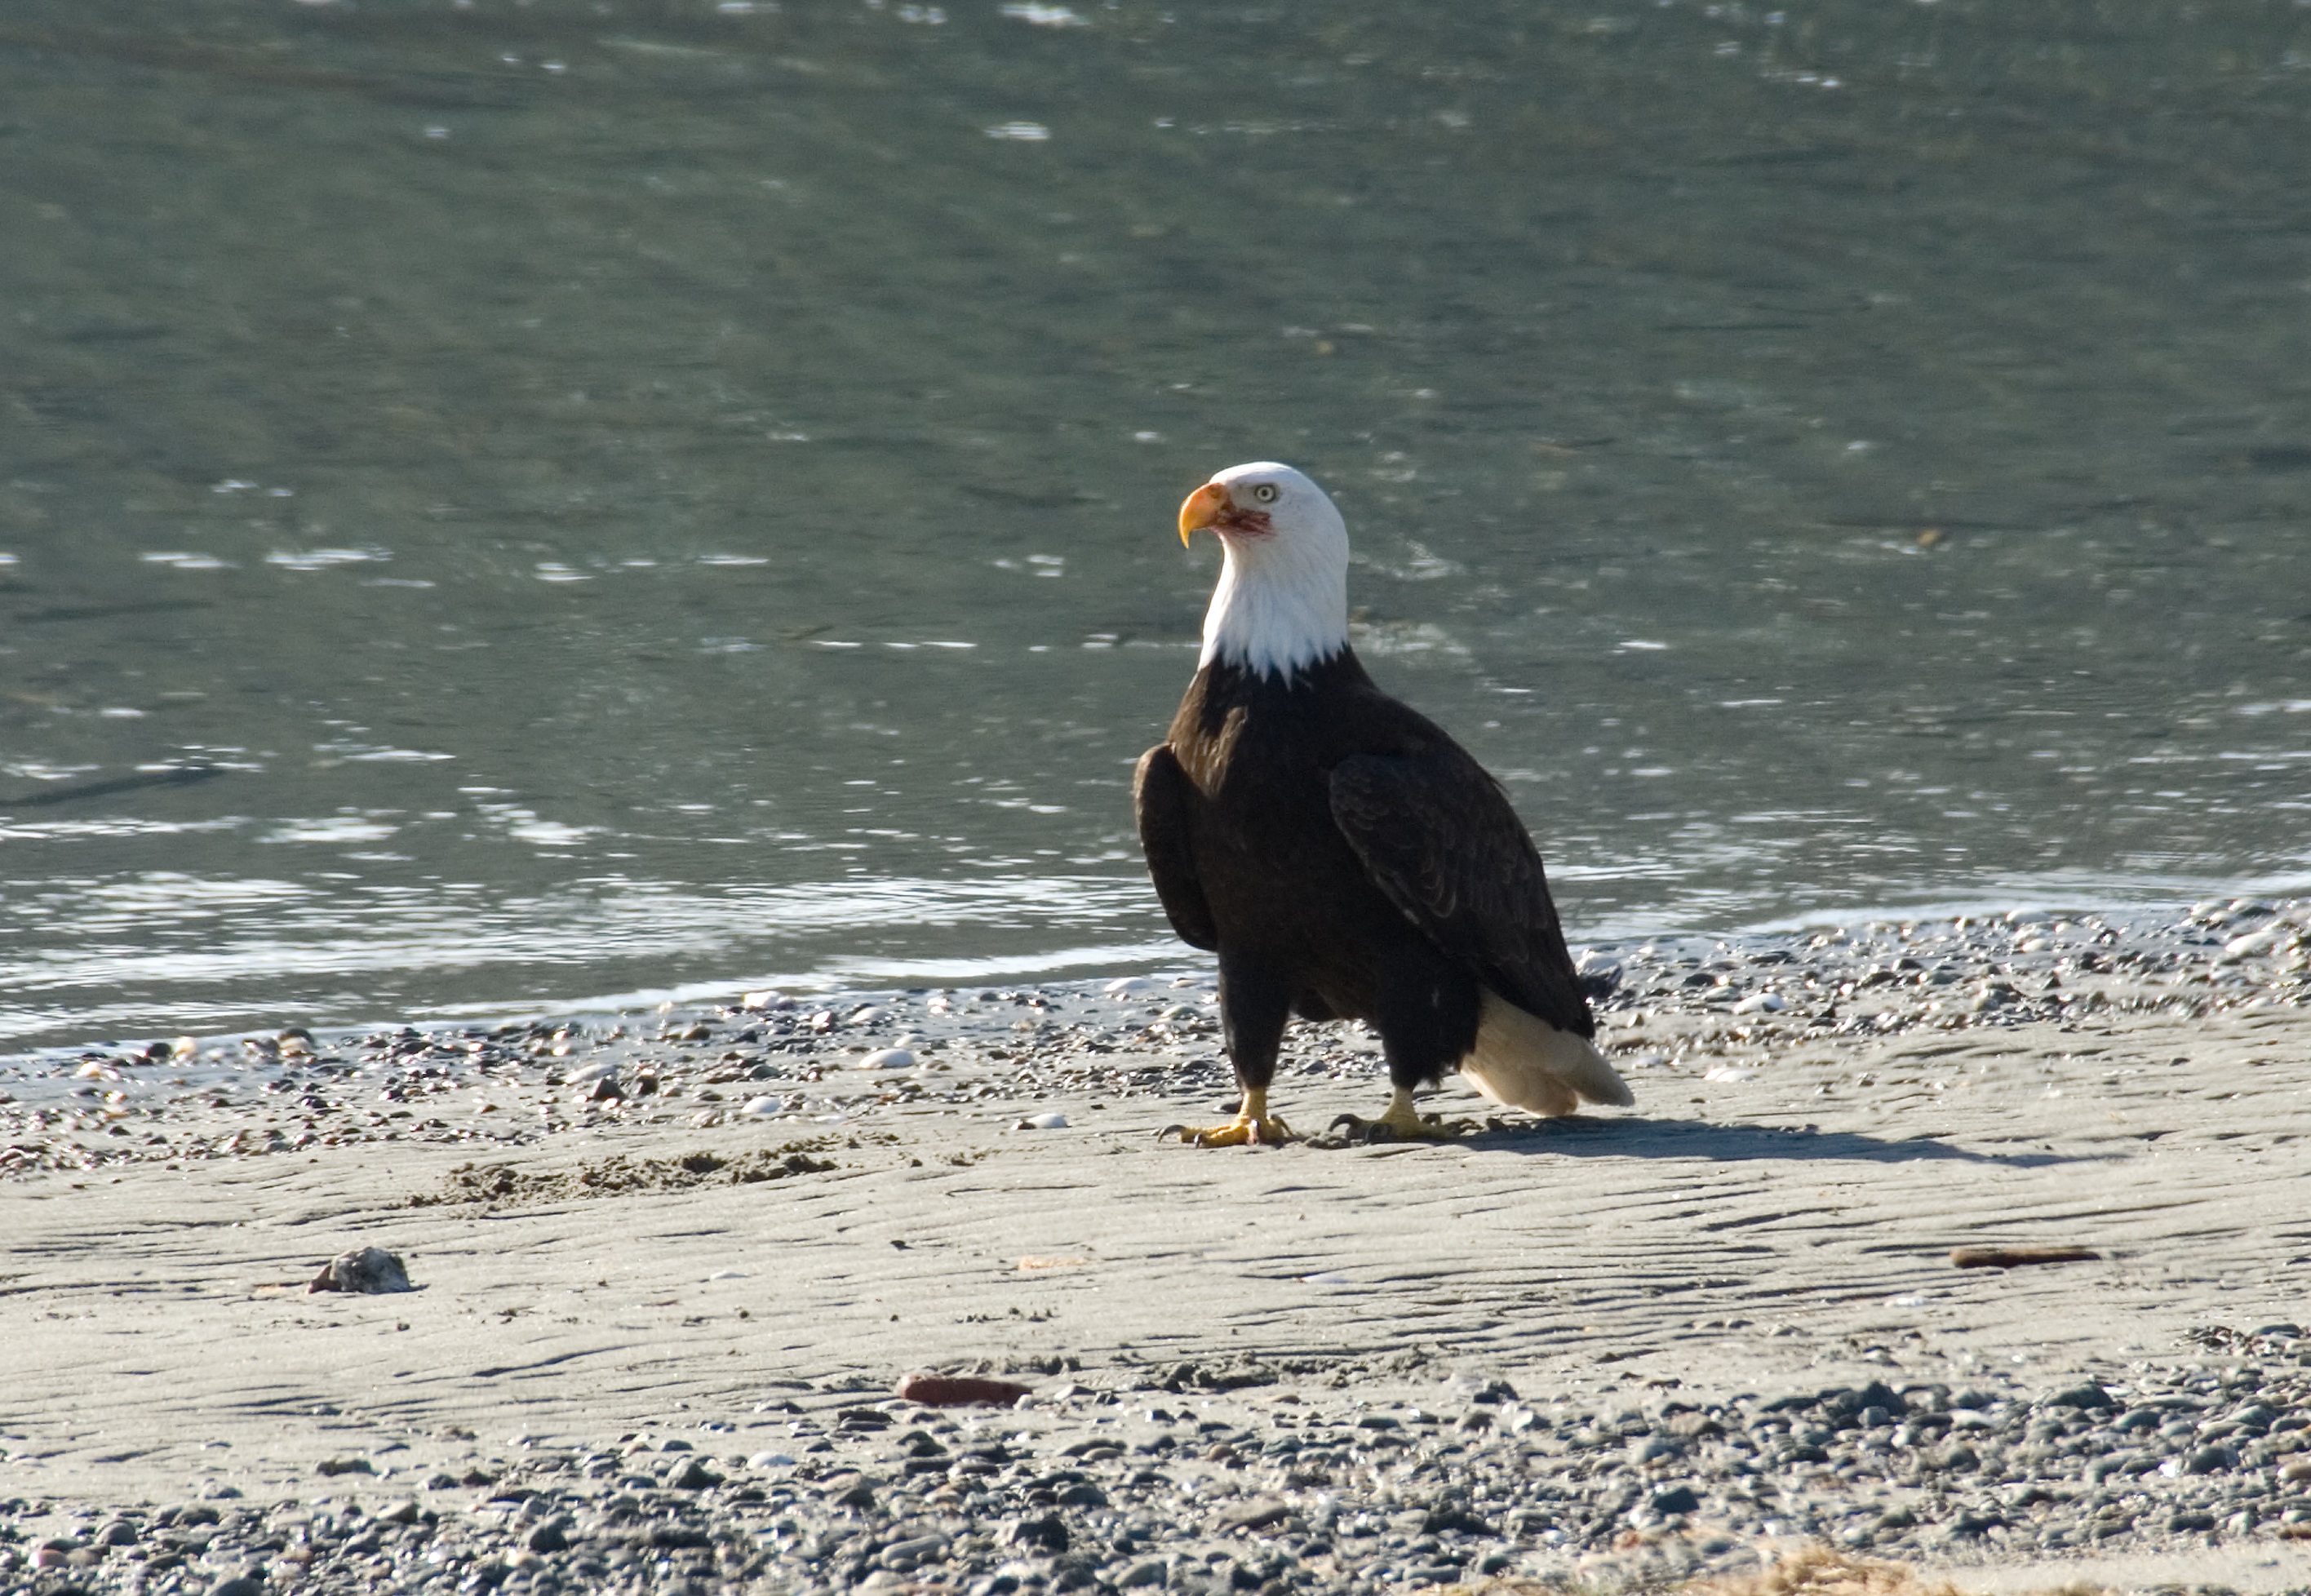
beach, sea, bird, animal, seabird, wildlife, beak, eagle, fauna, bird of prey, bald eagle, bald, american, vertebrate, cormorant